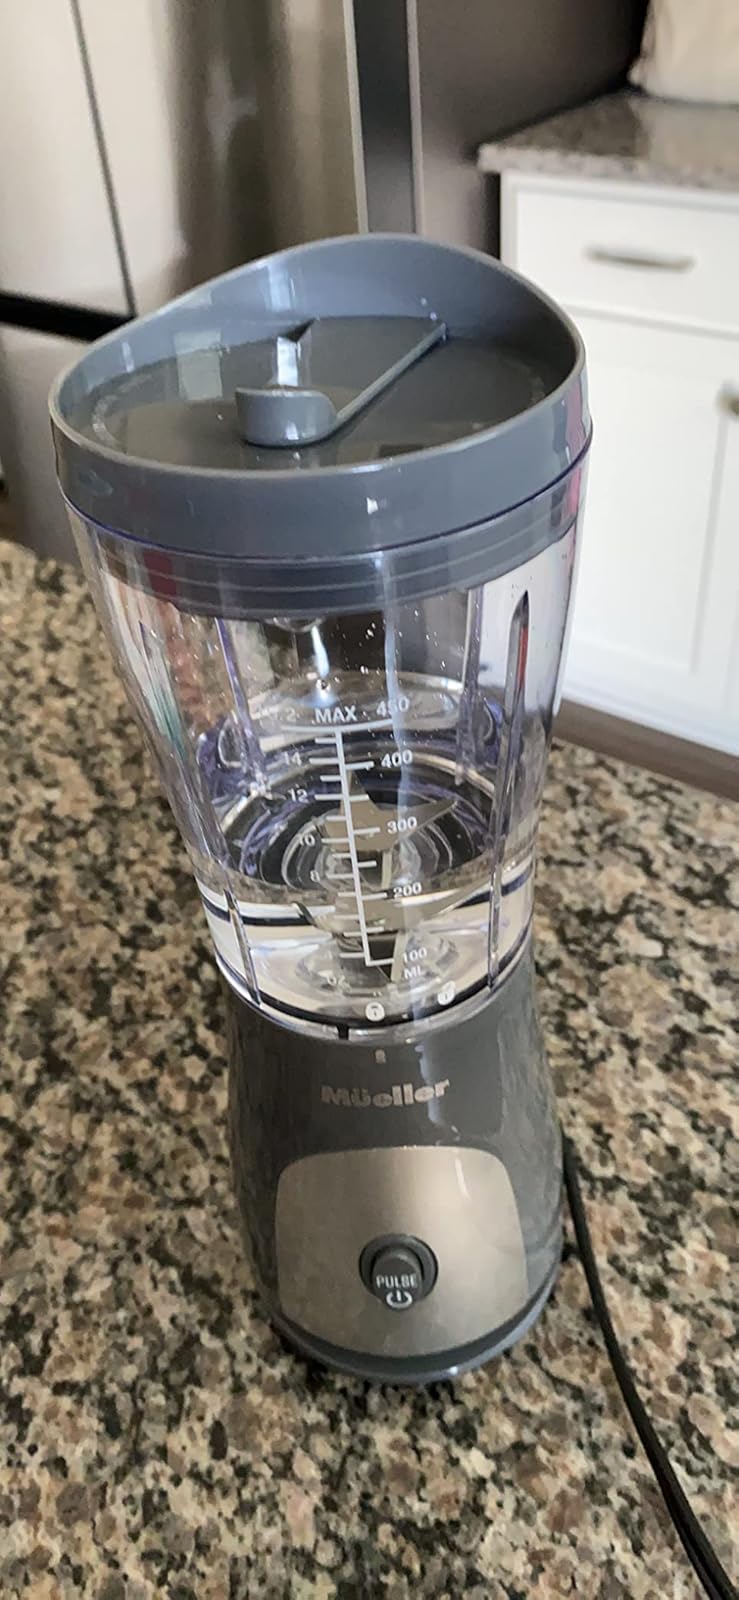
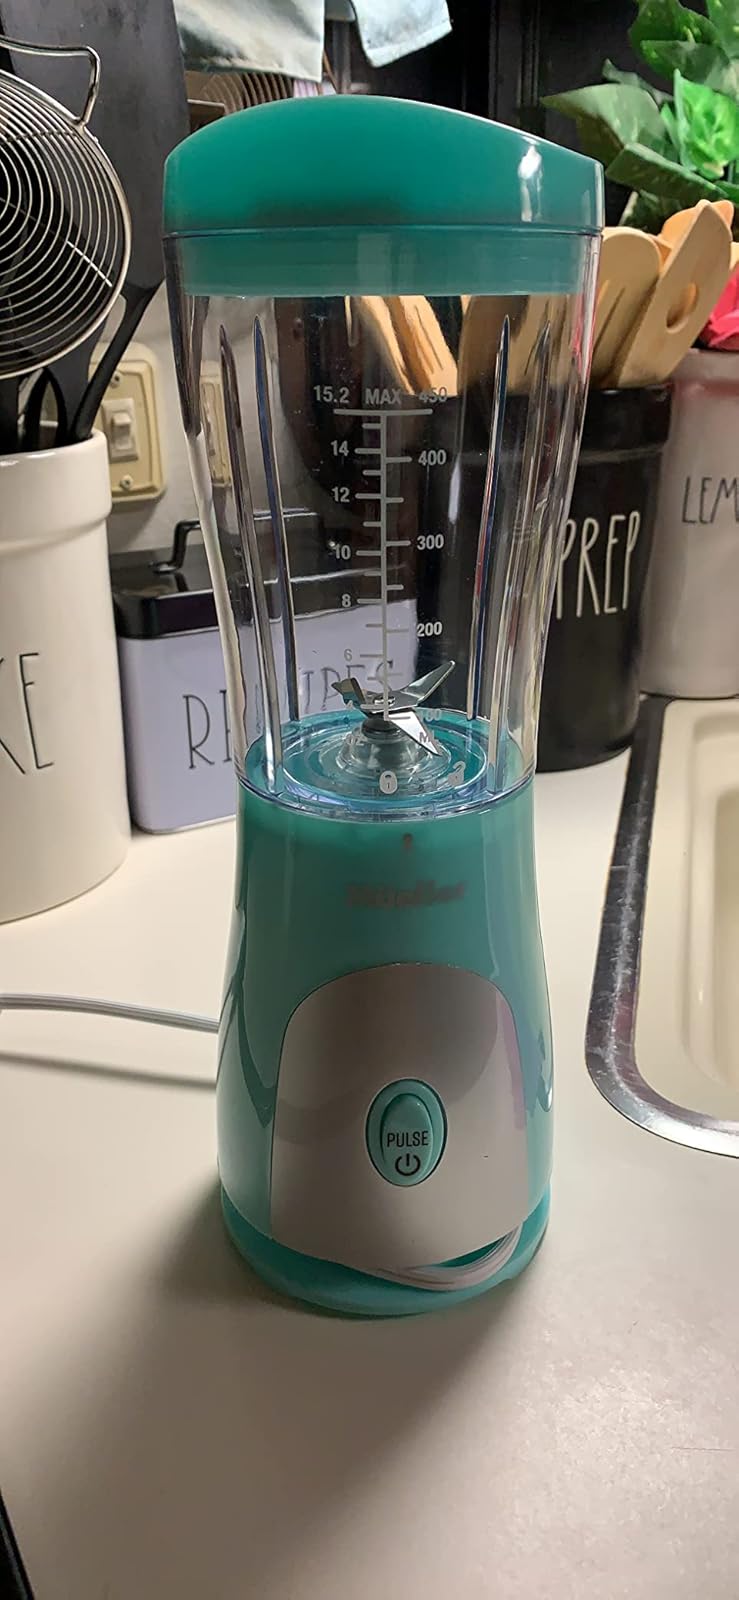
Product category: items_blender
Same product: no